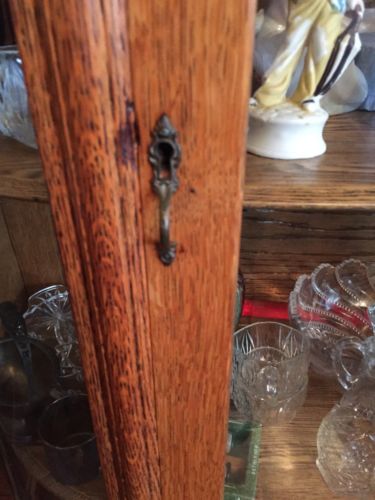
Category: cabinet